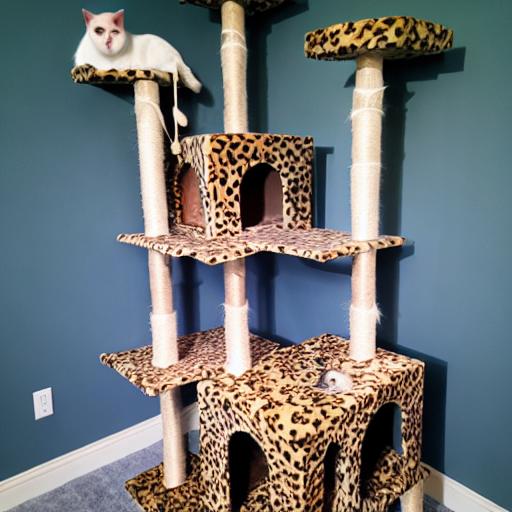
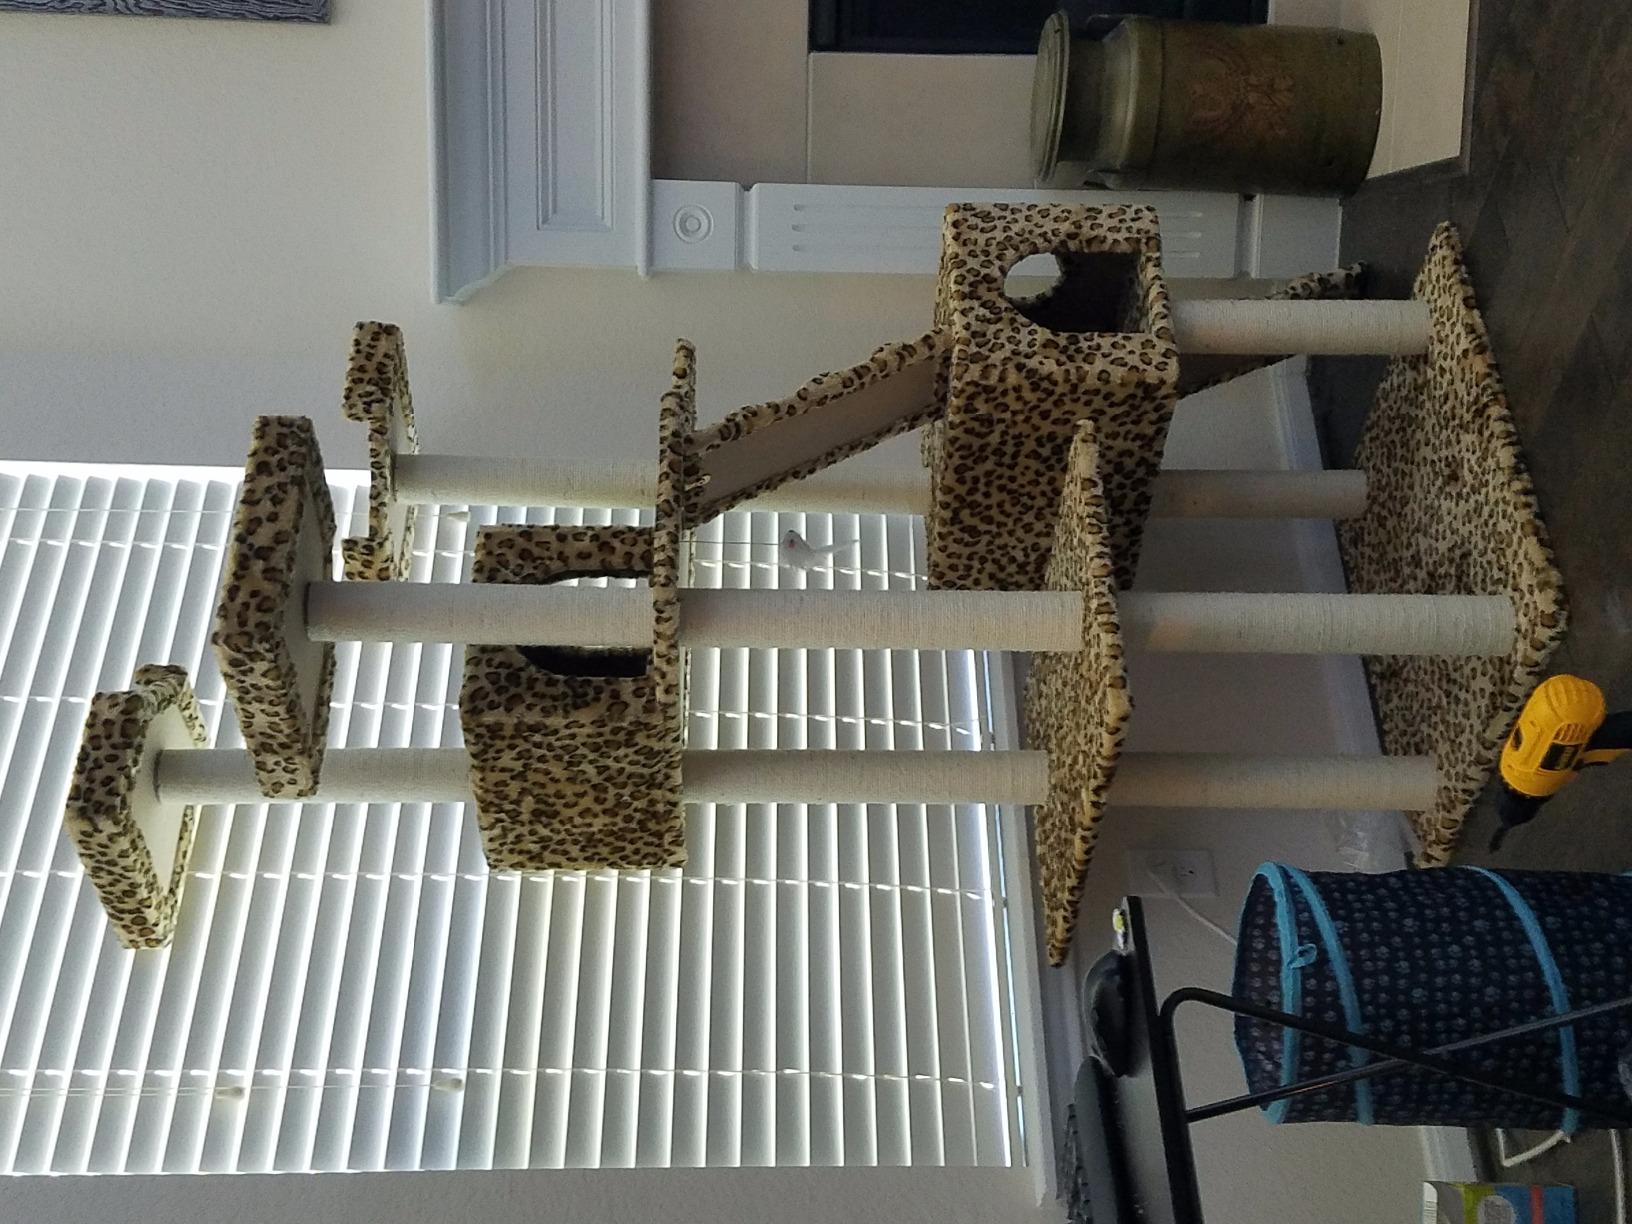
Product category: items_cat tree
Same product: no